Polymerase-endonuclease amplification reaction

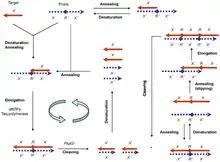
Schematic description of PEAR.

Polymerase-endonuclease amplification reaction (PEAR) is a DNA amplification technology for the amplification of oligonucleotides. A target oligonucleotide and a tandem repeated antisense probe are subjected to repeated cycles of denaturing, annealing, elongation and cleaving, in which thermostable DNA polymerase elongation and strand slipping generate duplex tandem repeats, and thermostable endonuclease (PspGI) cleavage releases monomeric duplex oligonucleotides.